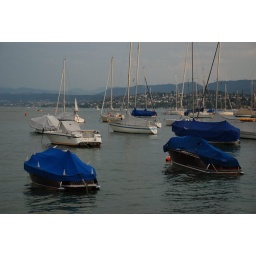
Rivas (new boats that are like old wooden Chris Crafts) moored on the lake in Zurich.